Akhtala Monastery

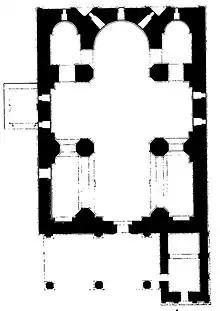
Plan of Akhtala Monastery

Ashot III established the Kingdom of Lori (Tashir-Dzoraget Kingdom) in Gugark for strategic reasons and enthroned Gurgen in 982. Gurgen along with his brother Smbat are depicted on the sculptures of the patrons in both Sanahin and Haghpat. When the Tashir-Dzoraget kingdom fell as a result of Seljuk raids the Kyurikids migrated to Tavush and Metsnaberd yet they maintained ties with their ancestral fortress and compound in Akhtala. The fortress was built on an elevated rocky outcrop surrounded by deep canyons from three sides forming a natural protection. The somewhat accessible parts between the cliffs are reinforced by towers and walls. The only entrance to the compound is on the northern side protected by bell-shaped towers and walls. The walls and towers of the fortress are built of bluish basalt and lime mortar. The Kyurikids gradually lost their influence under the Seljuk grasp by the end of the 12th century.